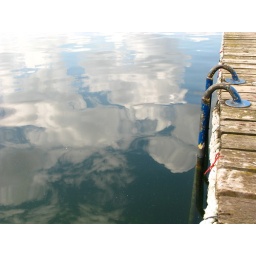
swimming in the sky